Marion Maréchal

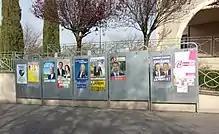
Electoral posters in Saint-Didier, Vaucluse

In April 2015, Marion Maréchal was chosen by her party to be the leading FN candidate in the southeastern region of Provence-Alpes-Côte d’Azur in that year's regional elections, after her grandfather was expelled for his remarks on the Holocaust. She did not support his expulsion. The elections came a month after an Islamist terror attack which killed 130 people in Paris. Maréchal reacted on television by declaring that "Today, we can see that immigration has become favorable terrain for the development of Islamism".